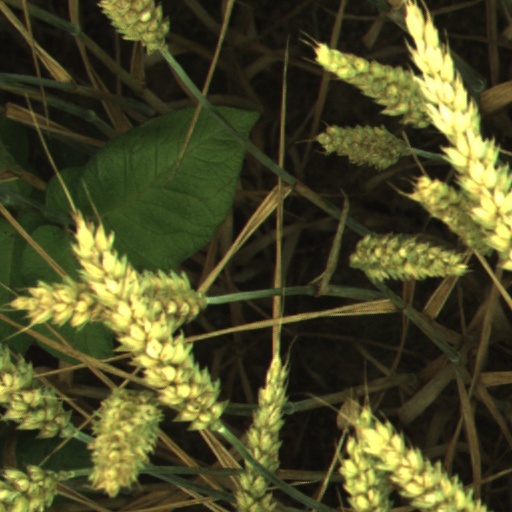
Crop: wheat